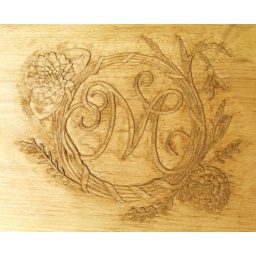
Measures roughly 12&amp;quot; long by 9&amp;quot; wide by 4&amp;quot; tall. Clear white pine with a golden oak stain.